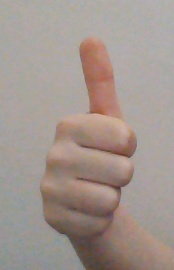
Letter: aleff